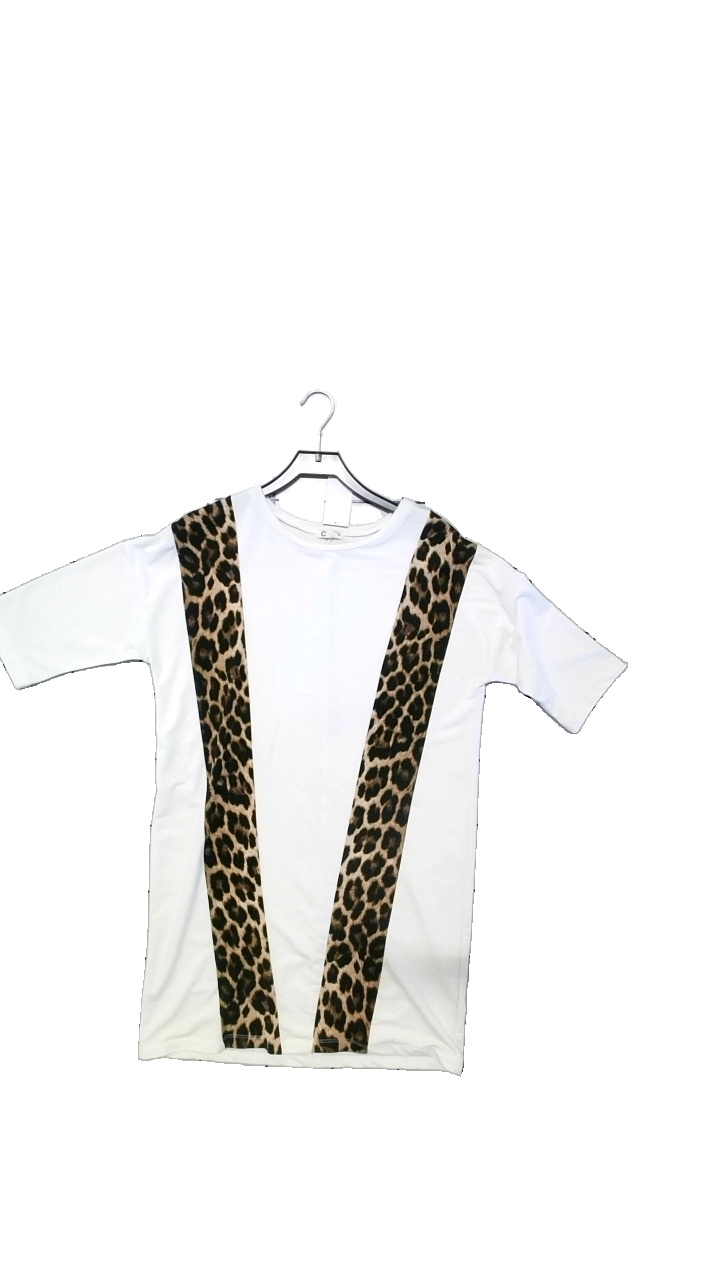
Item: Tunic (Ladies)
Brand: C
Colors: Multicolor, White
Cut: Regular
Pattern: Animal print
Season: All
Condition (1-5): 4
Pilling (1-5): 4
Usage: Reuse
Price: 50-100